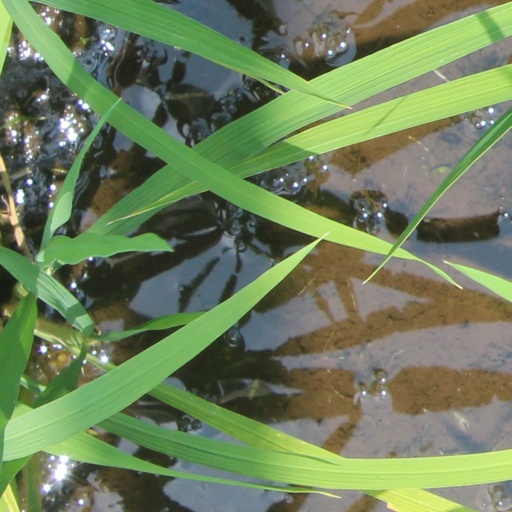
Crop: rice